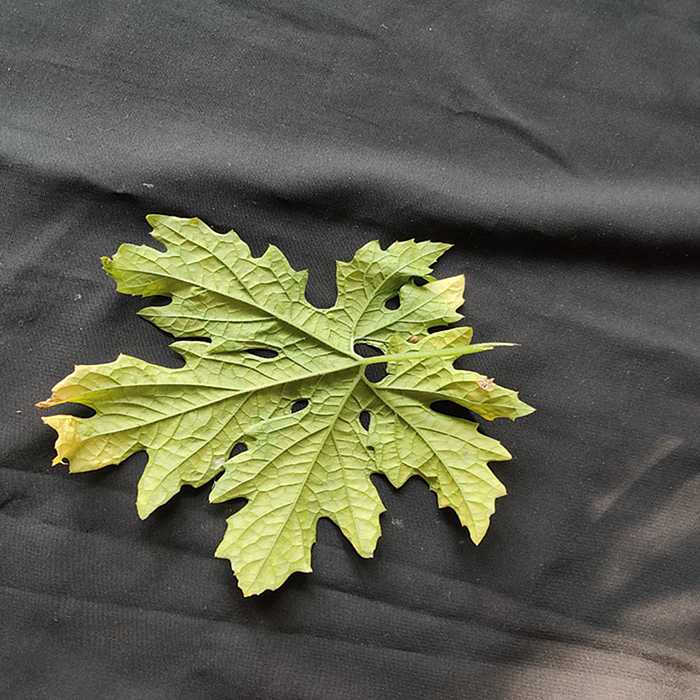
Plant: Bitter Gourd
Label: Mosaic virus